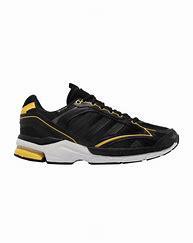
Brand: adidas
Model: Spiritain 2000